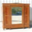
Label: wardrobe